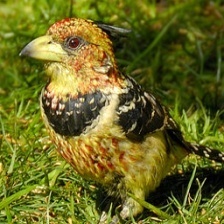
Species: D-ARNAUDS BARBET
Scientific name: TRACHYPHONUS DARNAUDII